Alexander Lukashenko

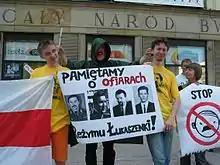
A demonstration in Warsaw in 2004, raising awareness about the disappearances of opposition activists in Belarus

On 23 September 2020, Lukashenko was formally inaugurated president for a sixth term in a ceremony at the Palace of Independence attended by an invited group of 700 guests.